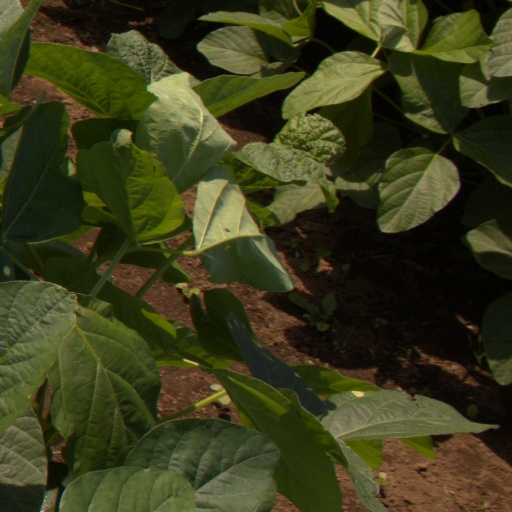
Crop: soybean